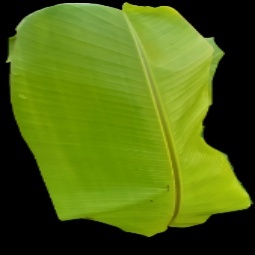
Label: Zinc